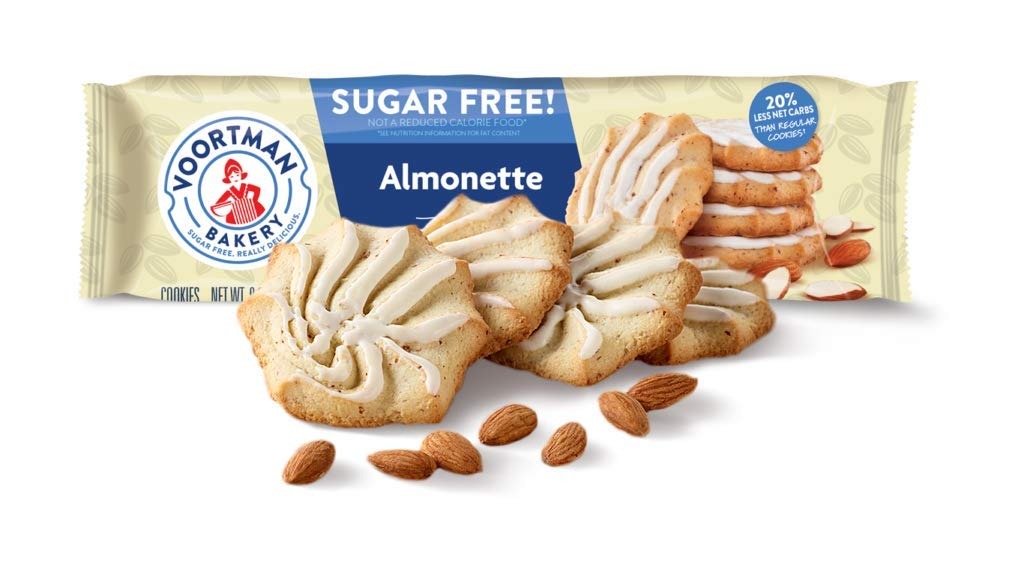
Item Name: Voortman Bakery Sugar Free Almonette Cookies, 8 oz., Pack of 4 – Cookies Baked with Real Almonds, No Artificial Colors, Flavors or High-Fructose Corn Syrup, 20% Less Net Carbs
Value: 32.0
Unit: Ounce

Price: 26.2